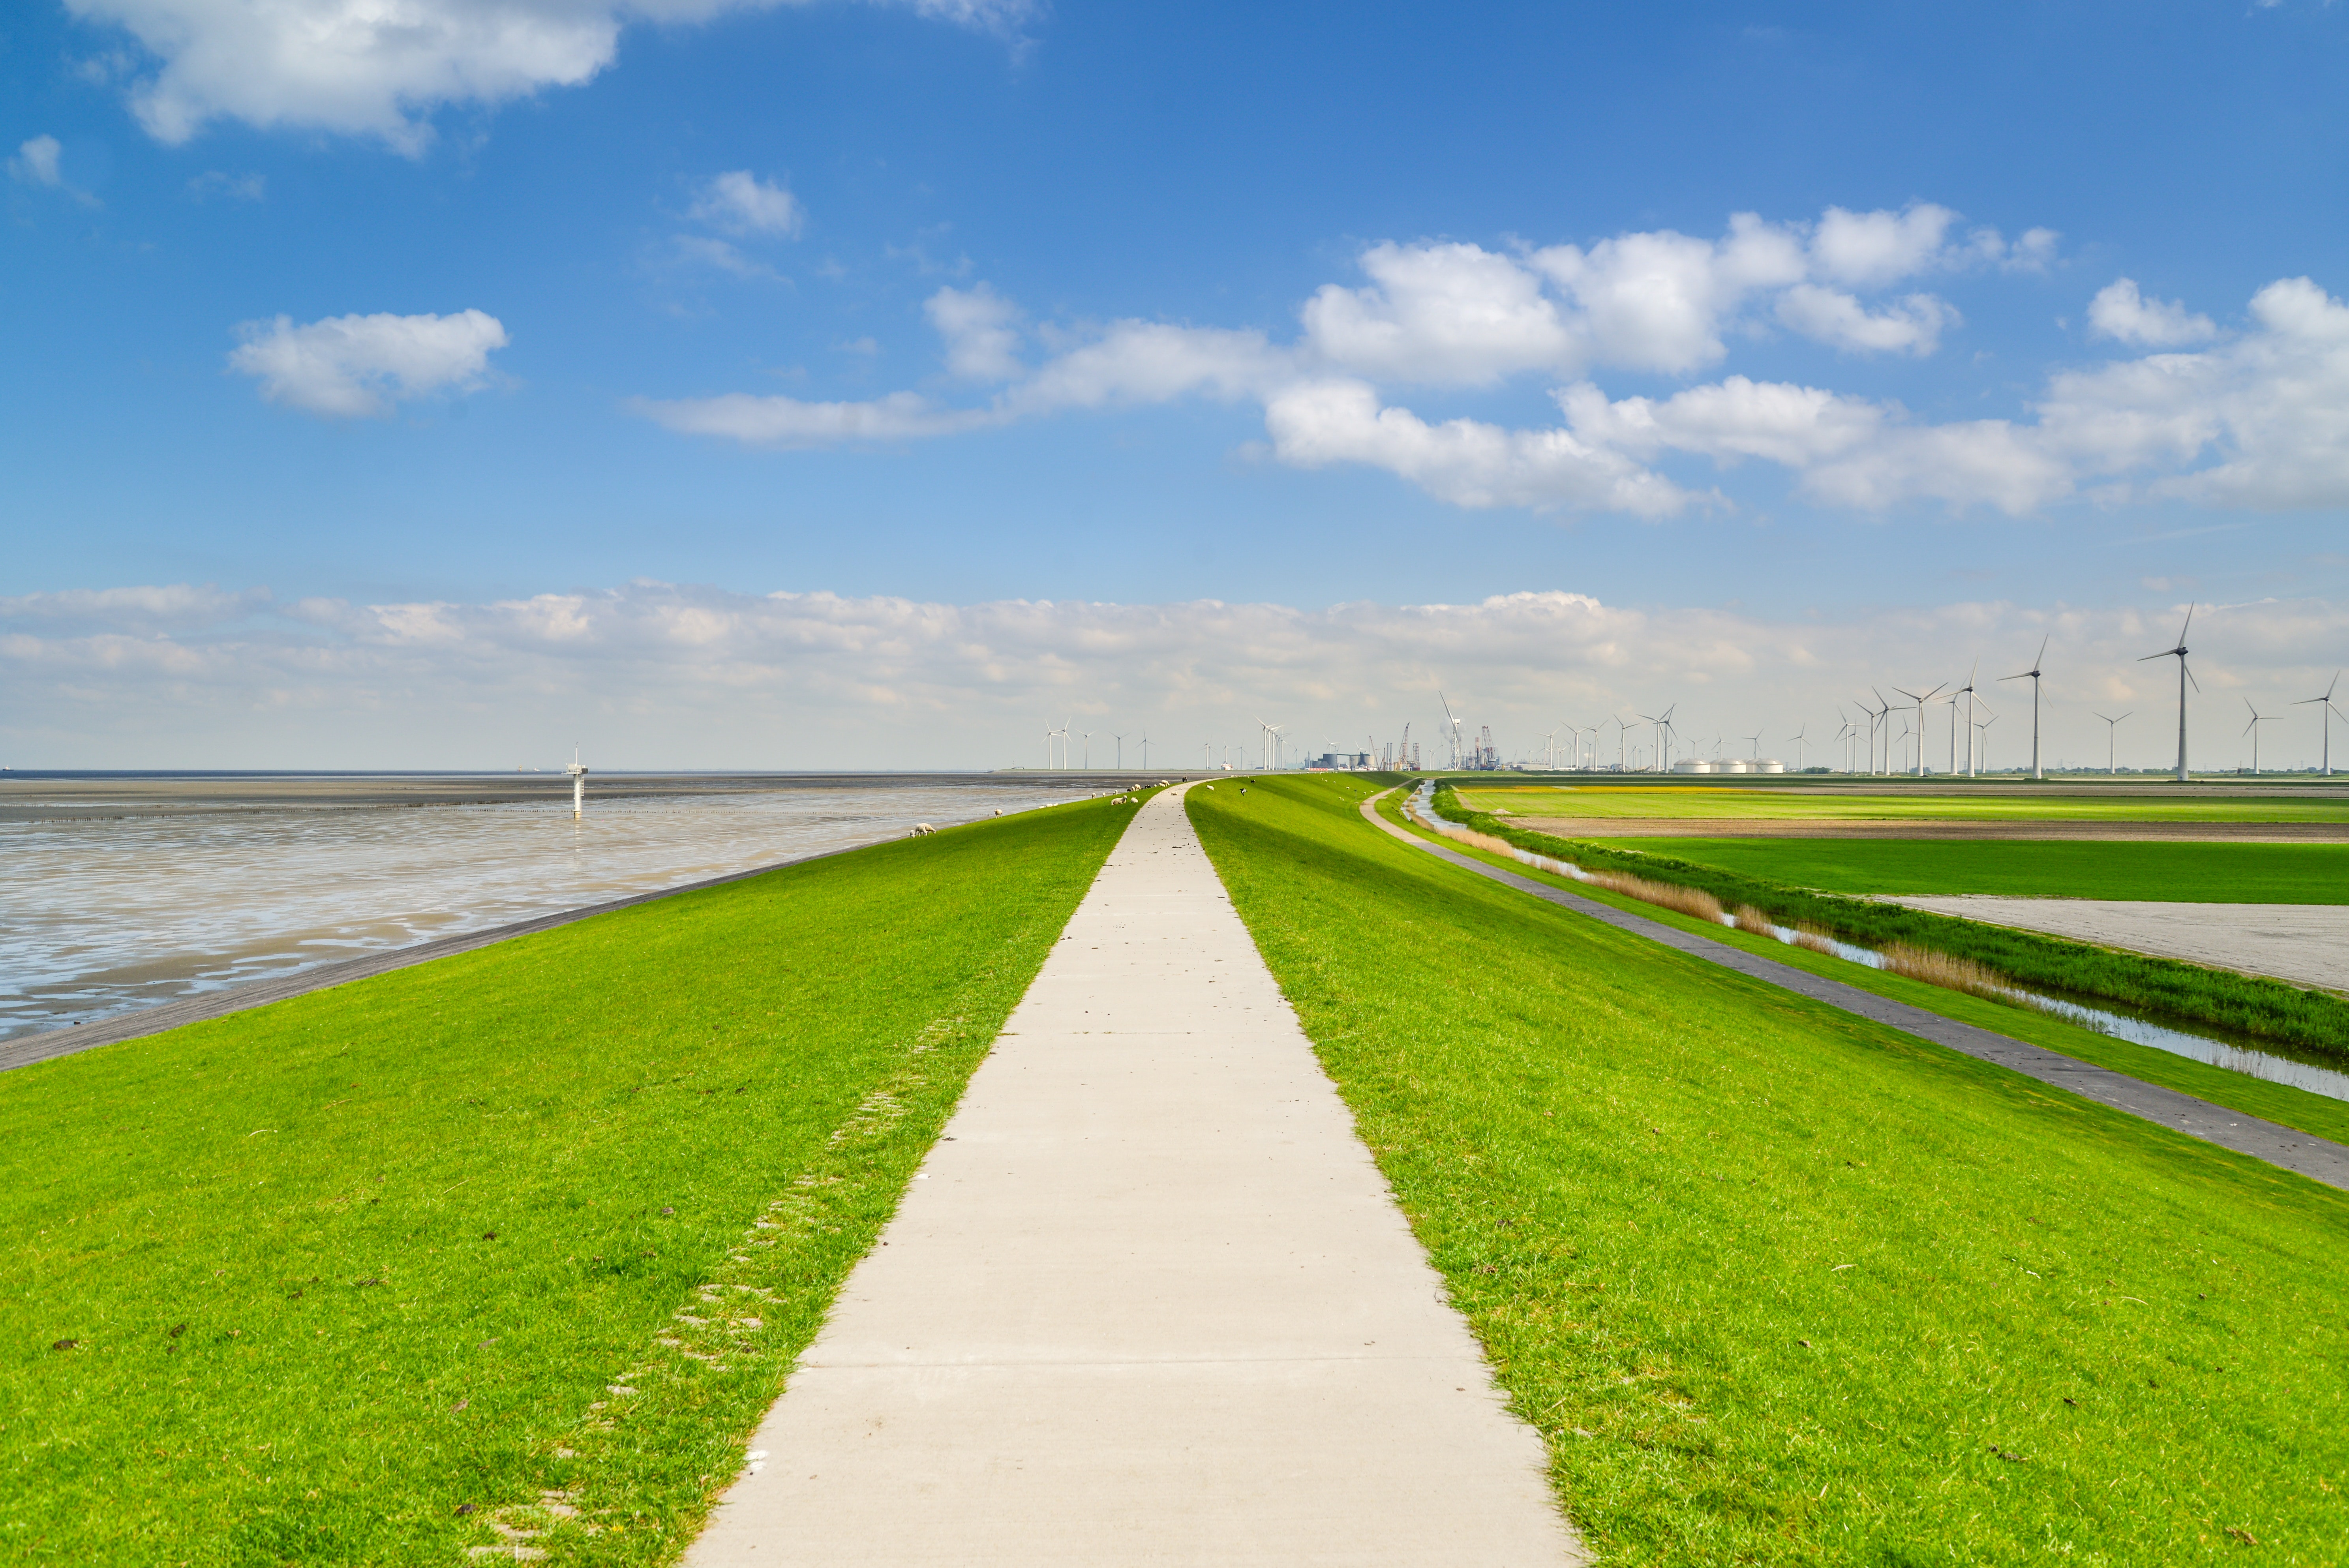
green, sky, natural landscape, daytime, grass, grassland, natural environment, road, cloud, horizon, line, plain, land lot, water resources, field, levee, infrastructure, thoroughfare, landscape, paddy field, walkway, road surface, polder, sea, asphalt, plant, river, nonbuilding structure, highway, lawn